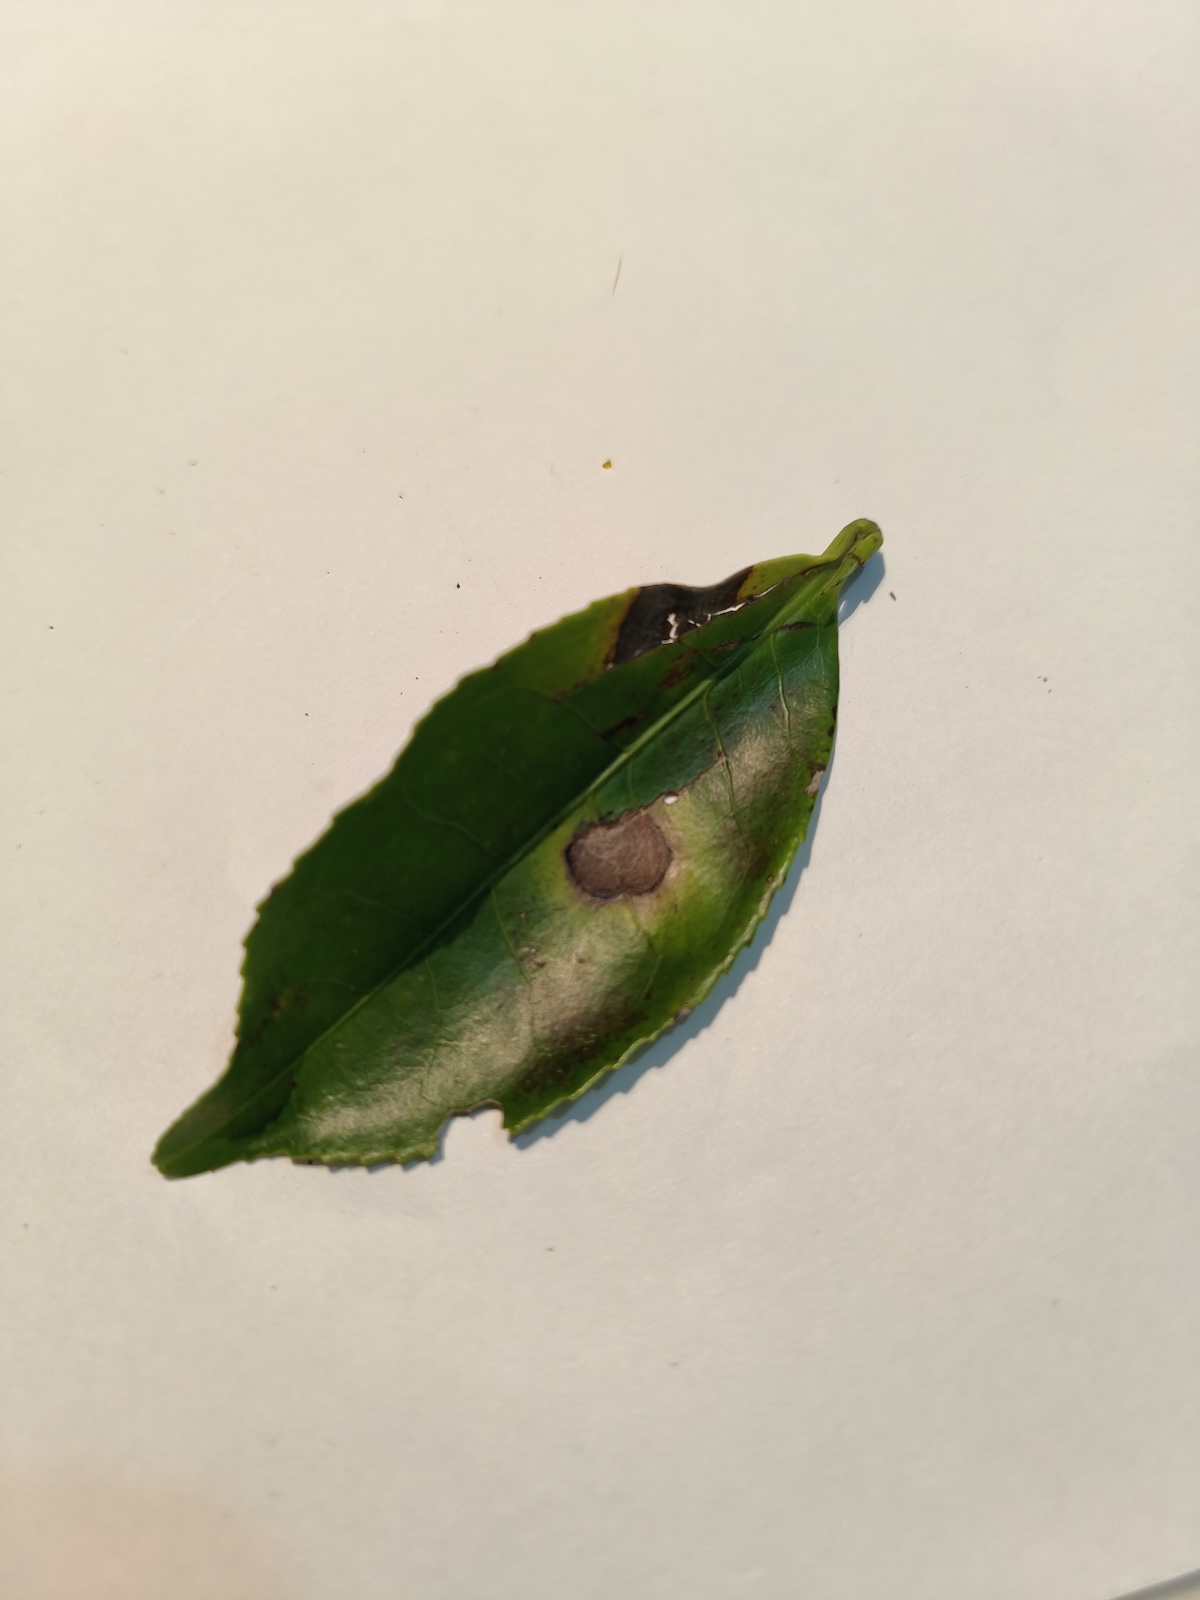
Label: Gray Blight